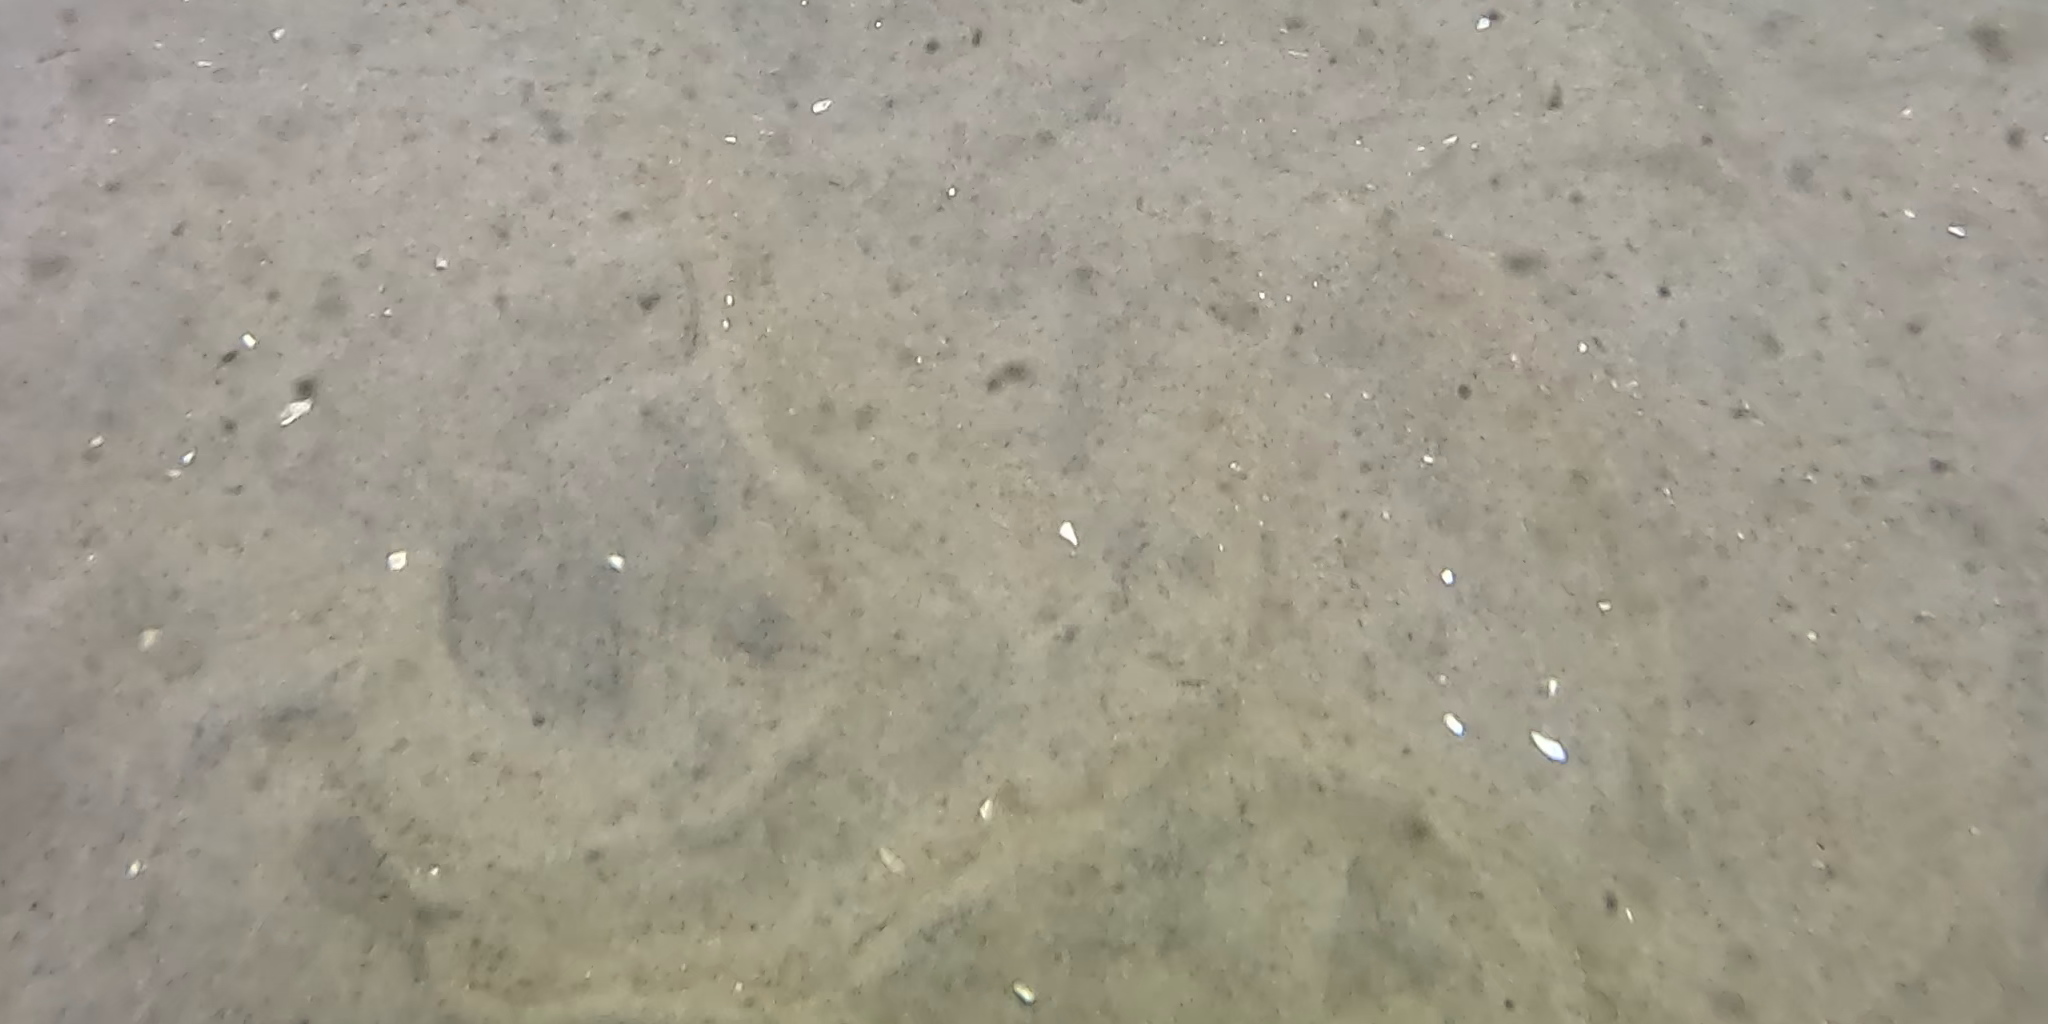
Seabed habitat: sand